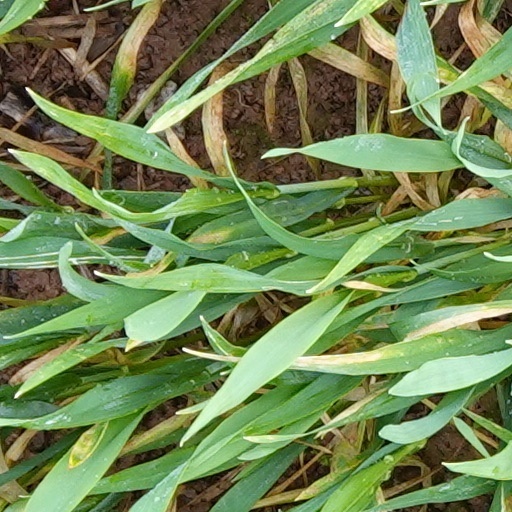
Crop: wheat